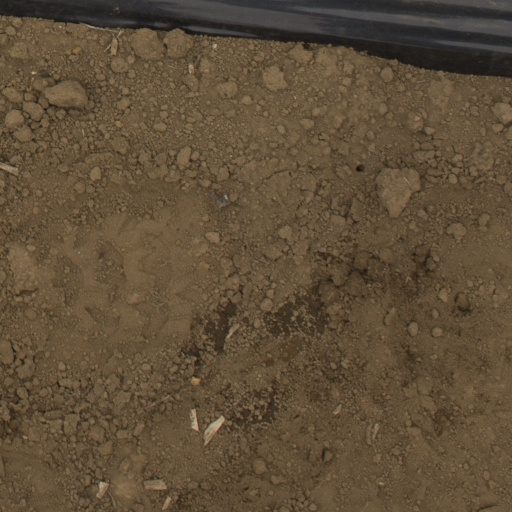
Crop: Jerusalem artichoke